STS-129

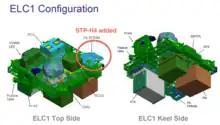
ELC-1 in its launch configuration

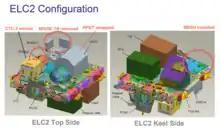
ELC-2 in its launch configuration

The primary payload of STS-129 was the ExPRESS (Expedite the Processing of Experiments to the Space Station) Logistics Carrier (ELC-1) and the ELC-2. Each steel framework has a mass capacity of , with a volume of 30 m³ (total with spares, ELC-1: and ELC-2: ). The Goddard Space Flight Center served as the overall integrator for ELC-1 and ELC-2, with the addition of components manufactured by the Brazilian Space Agency.